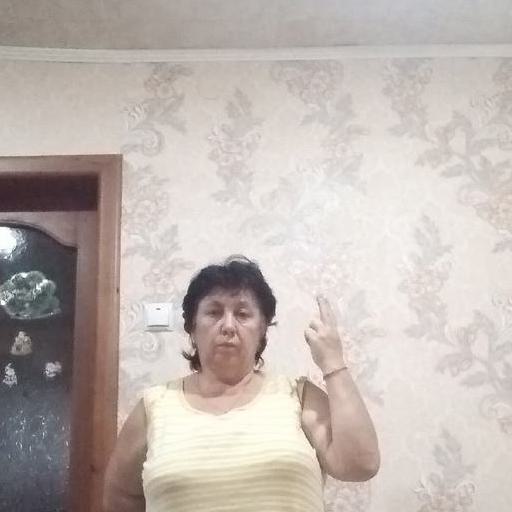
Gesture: two_up_inverted